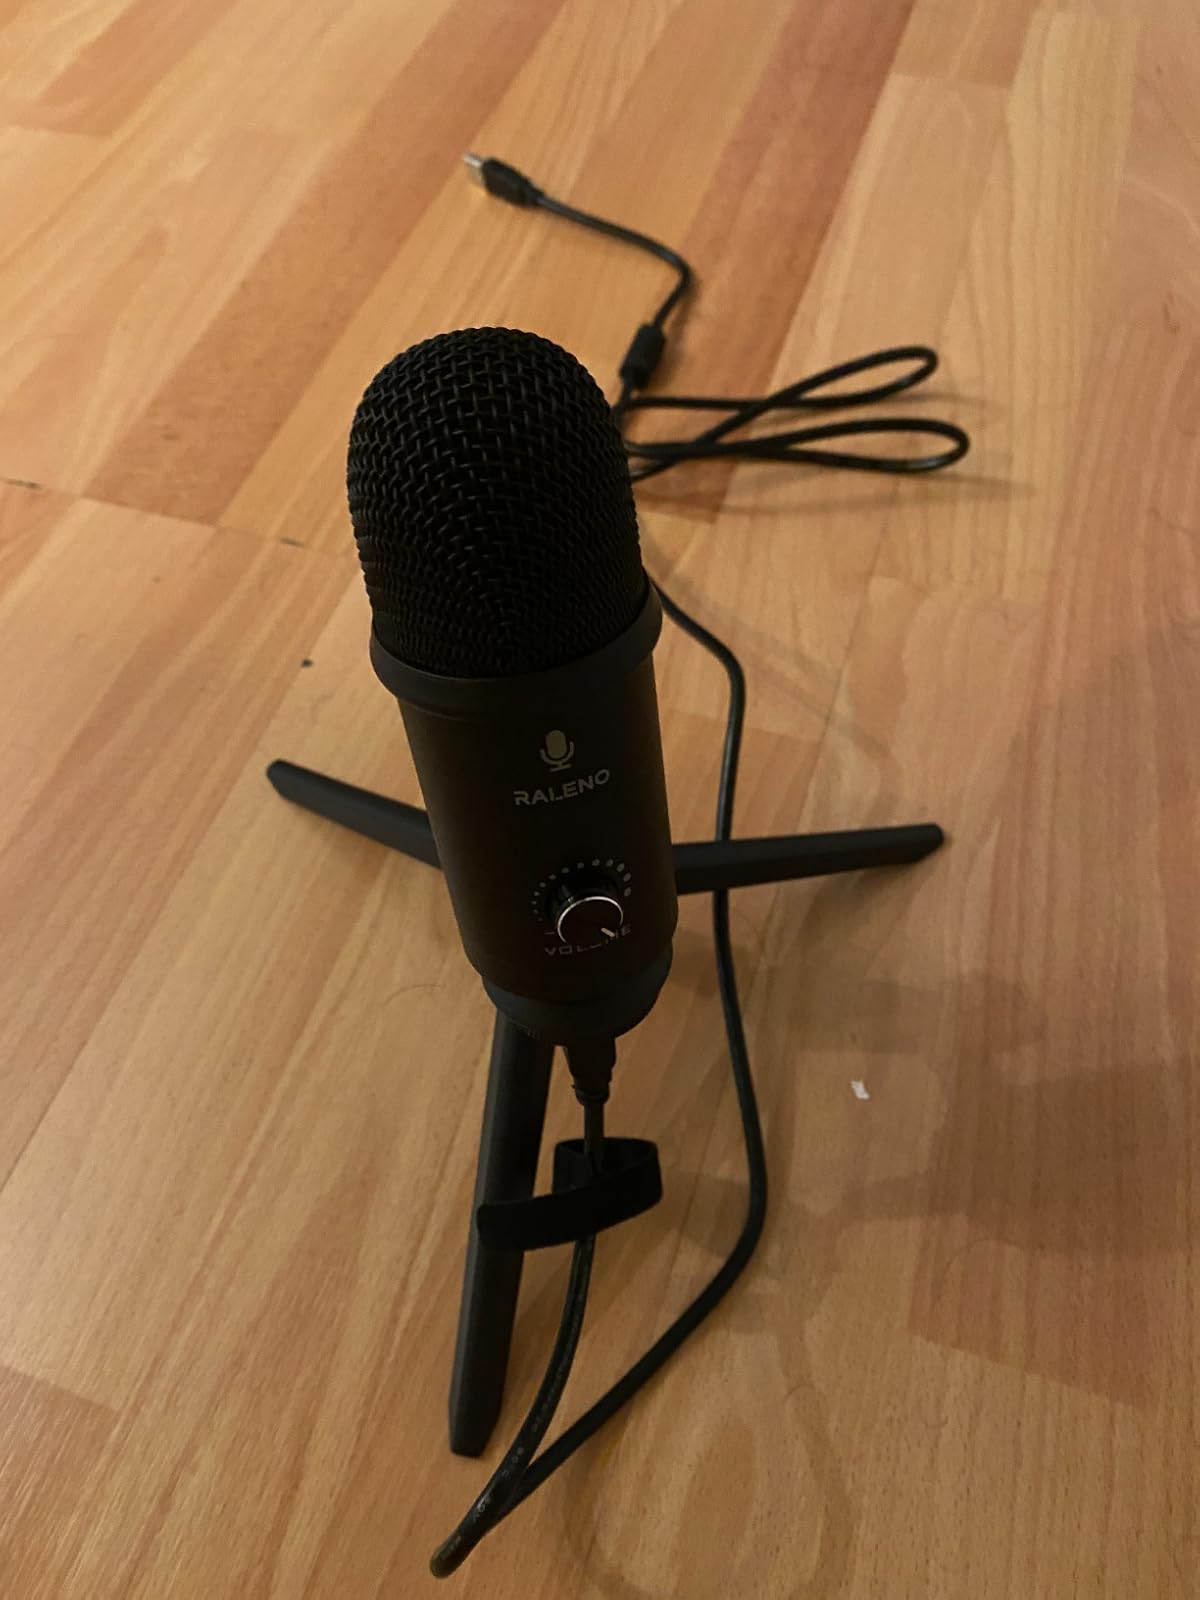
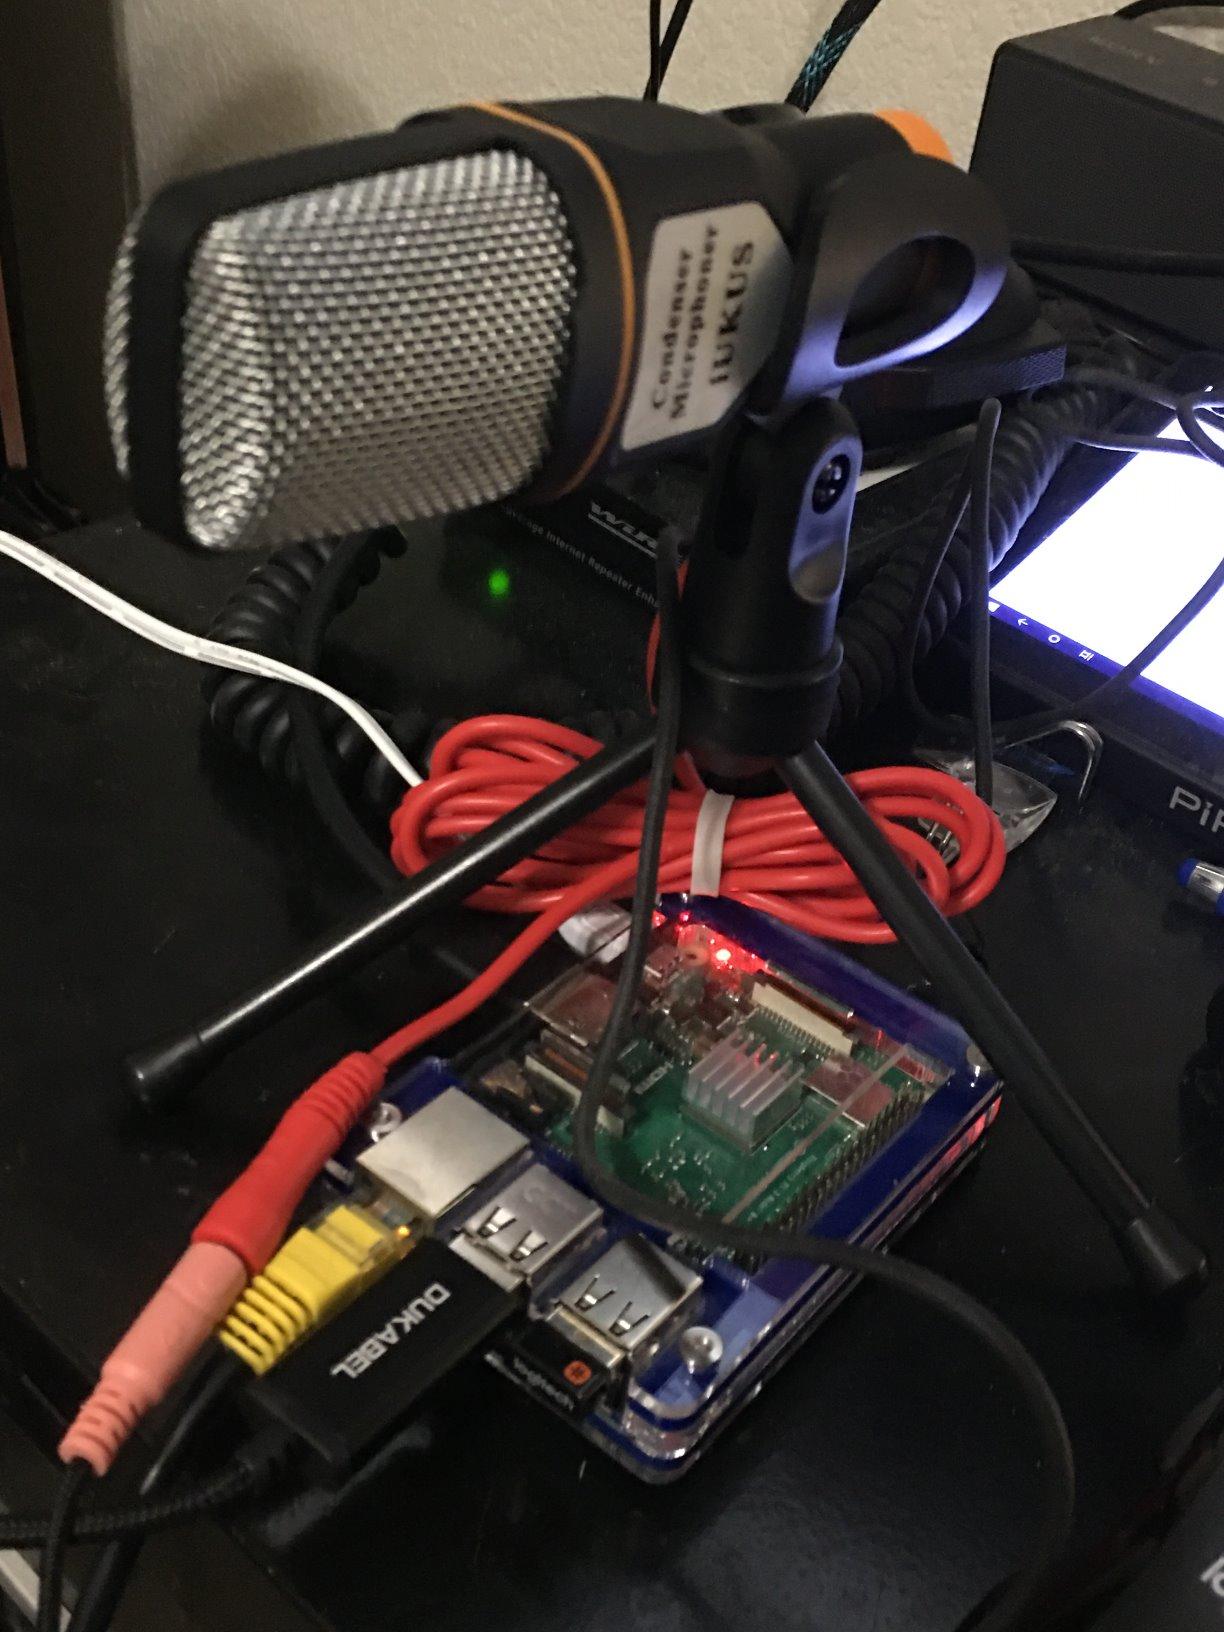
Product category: microphone
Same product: no